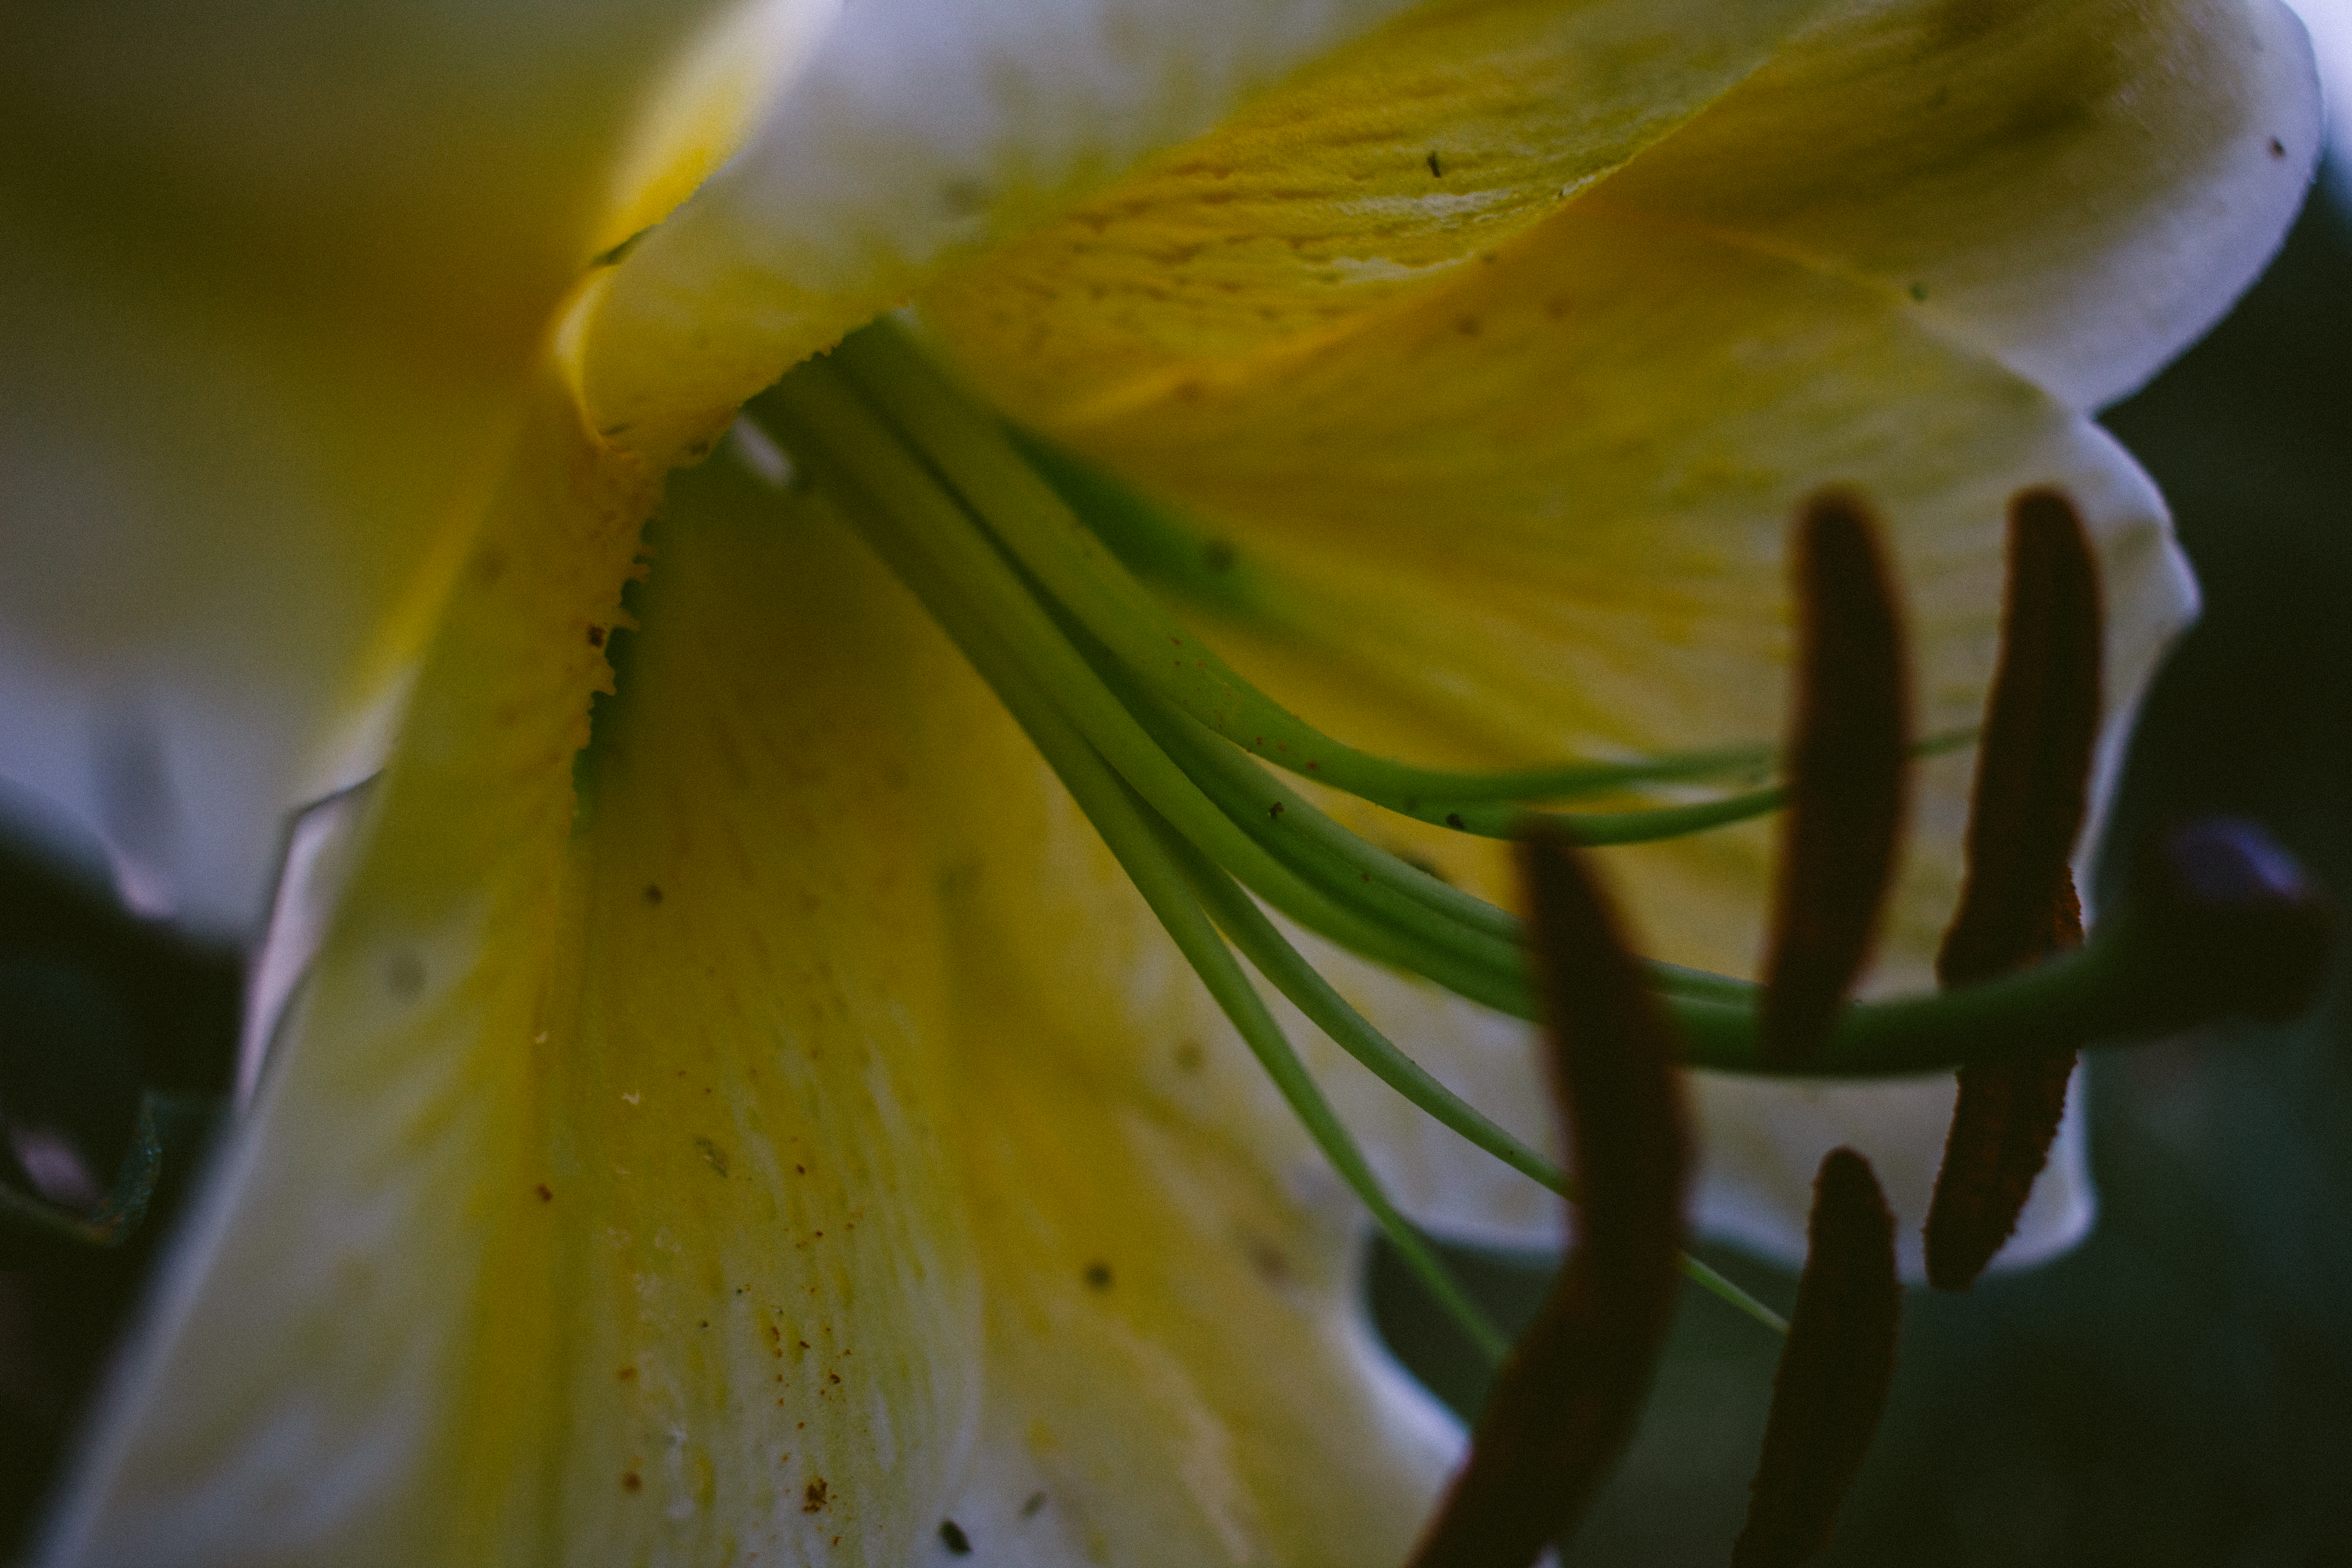
macro, flower, nature, plant, petal, herbaceous plant, flowering plant, close up, macro photography, Pedicel, wildflower, Lily order, lily, lily family, still life photography, evening primrose family, evening primrose, pollen, malvales, cinquefoil, four o clock family